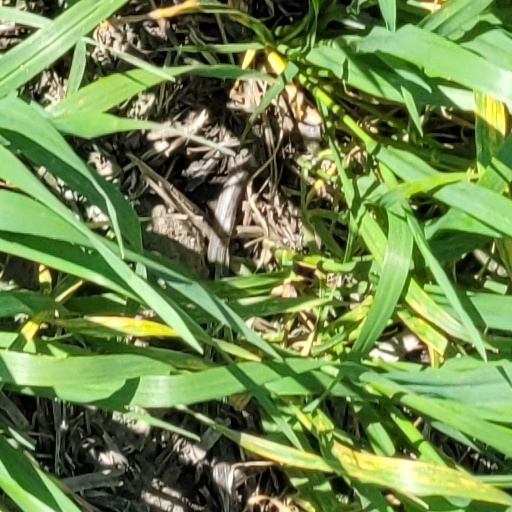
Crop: wheat